Roscoea forrestii

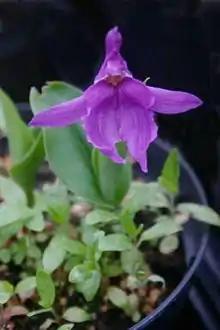
Plant in cultivation

In its native habitats, "R. forrestii" flowers between May and July. The stem (peduncle) of the flower spike is hidden by the leaf sheaths. The pale green bracts which subtend the flowers are shorter than the calyx or equal to it in length. Flowers may be purple or yellow.